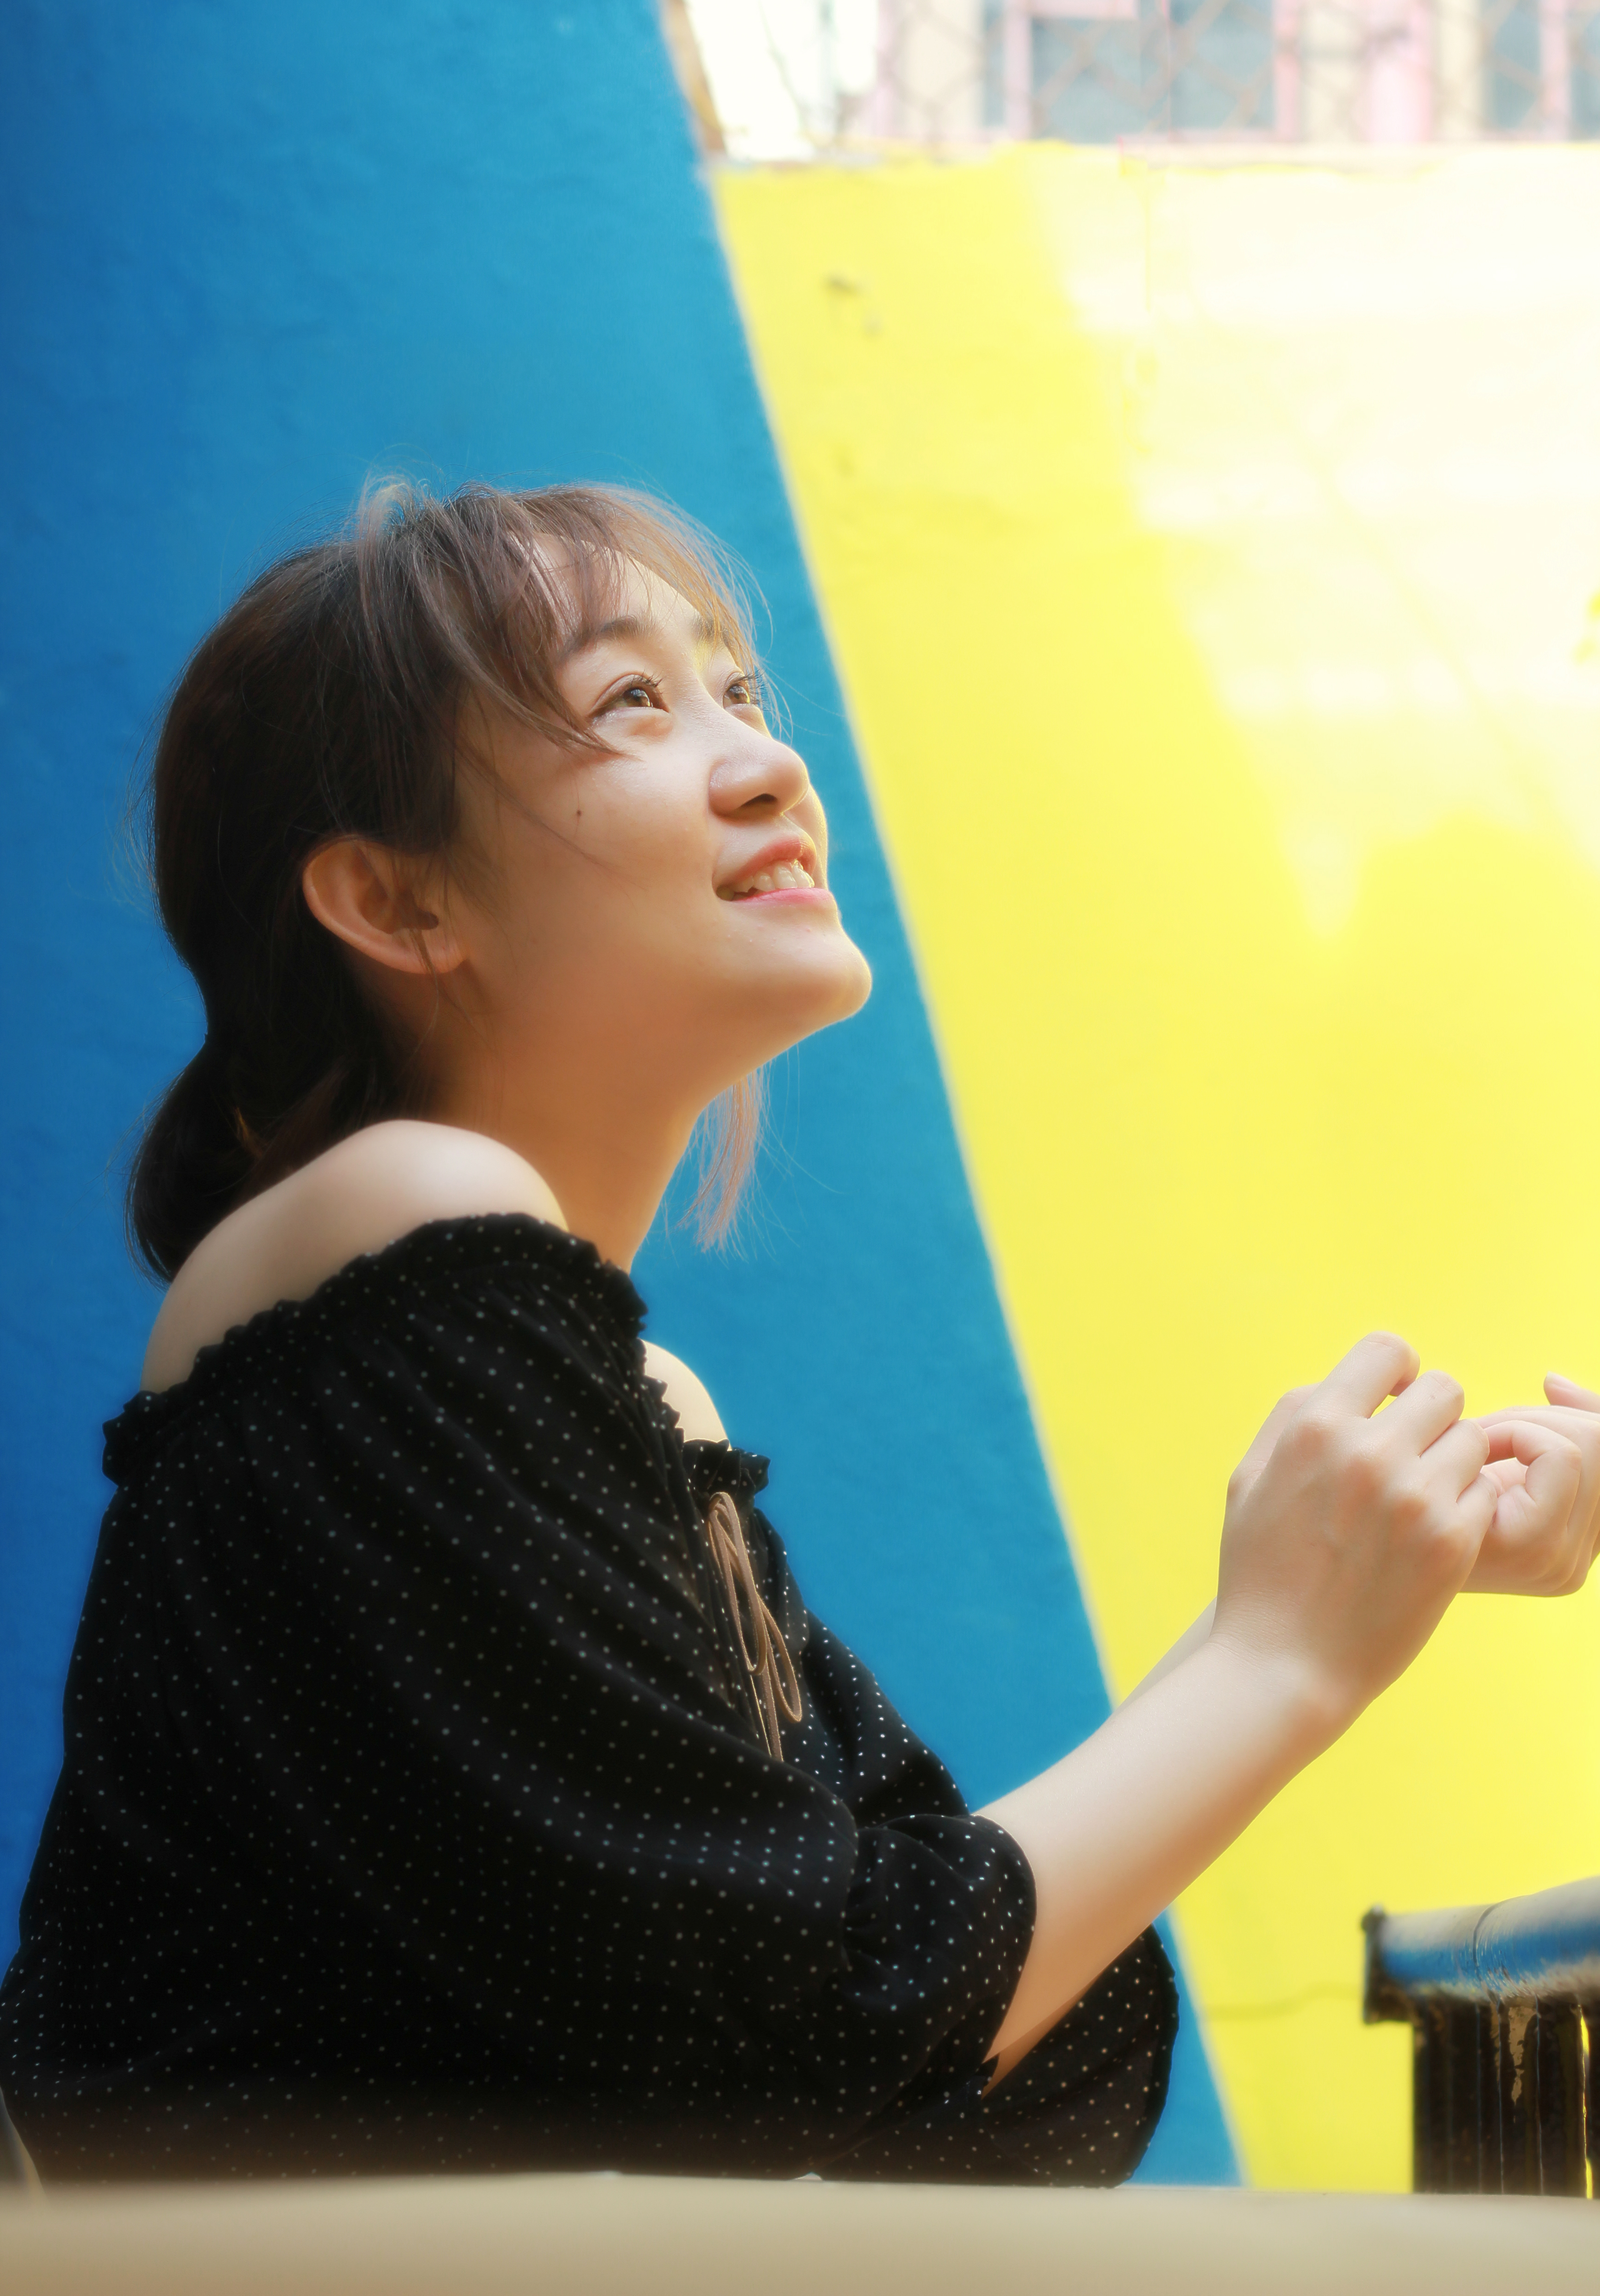
girl, beautiful, yellow, fun, hand, child, room, photography, gesture, student